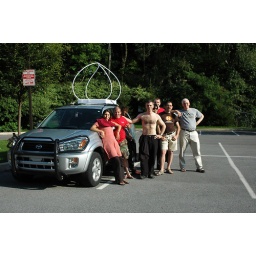
Gulsh, Greg, Siiri, Mike, Joyce, James, Lluis, David. Driving Benkei's boat around Bloomsburg on the roof of my car.